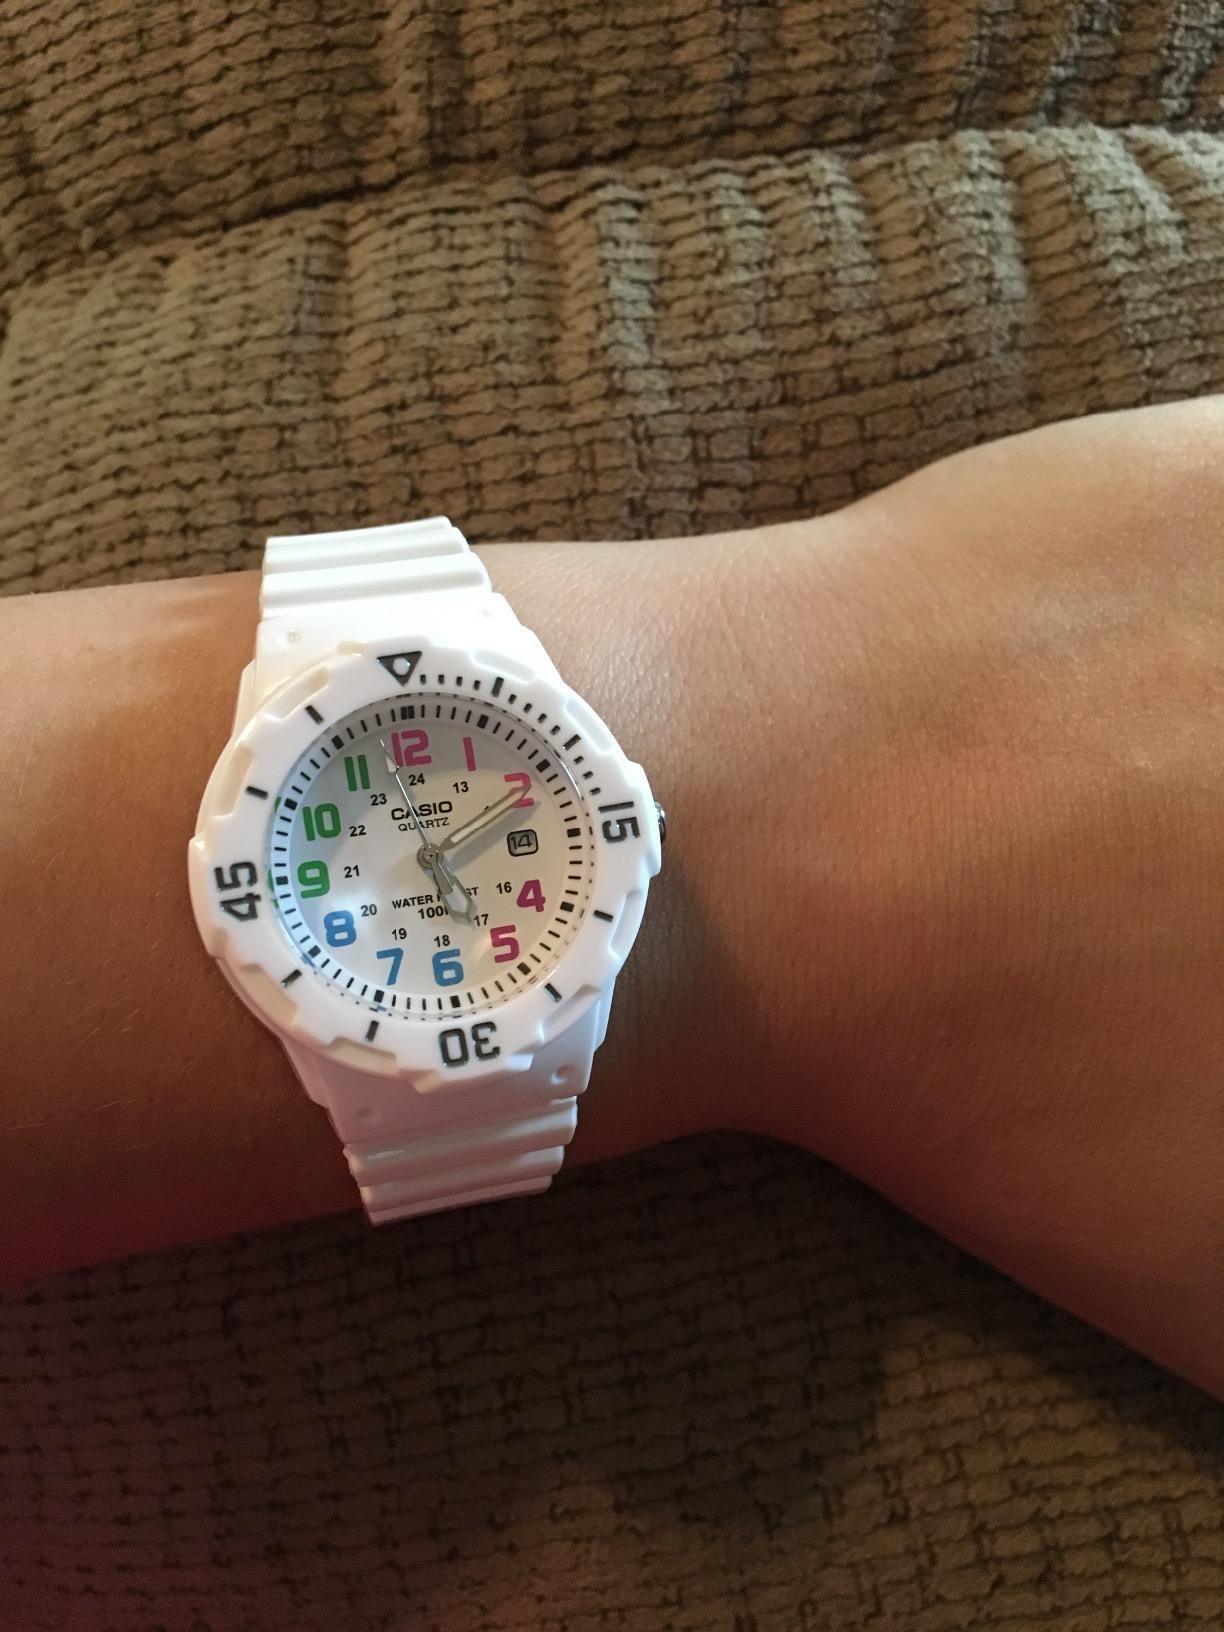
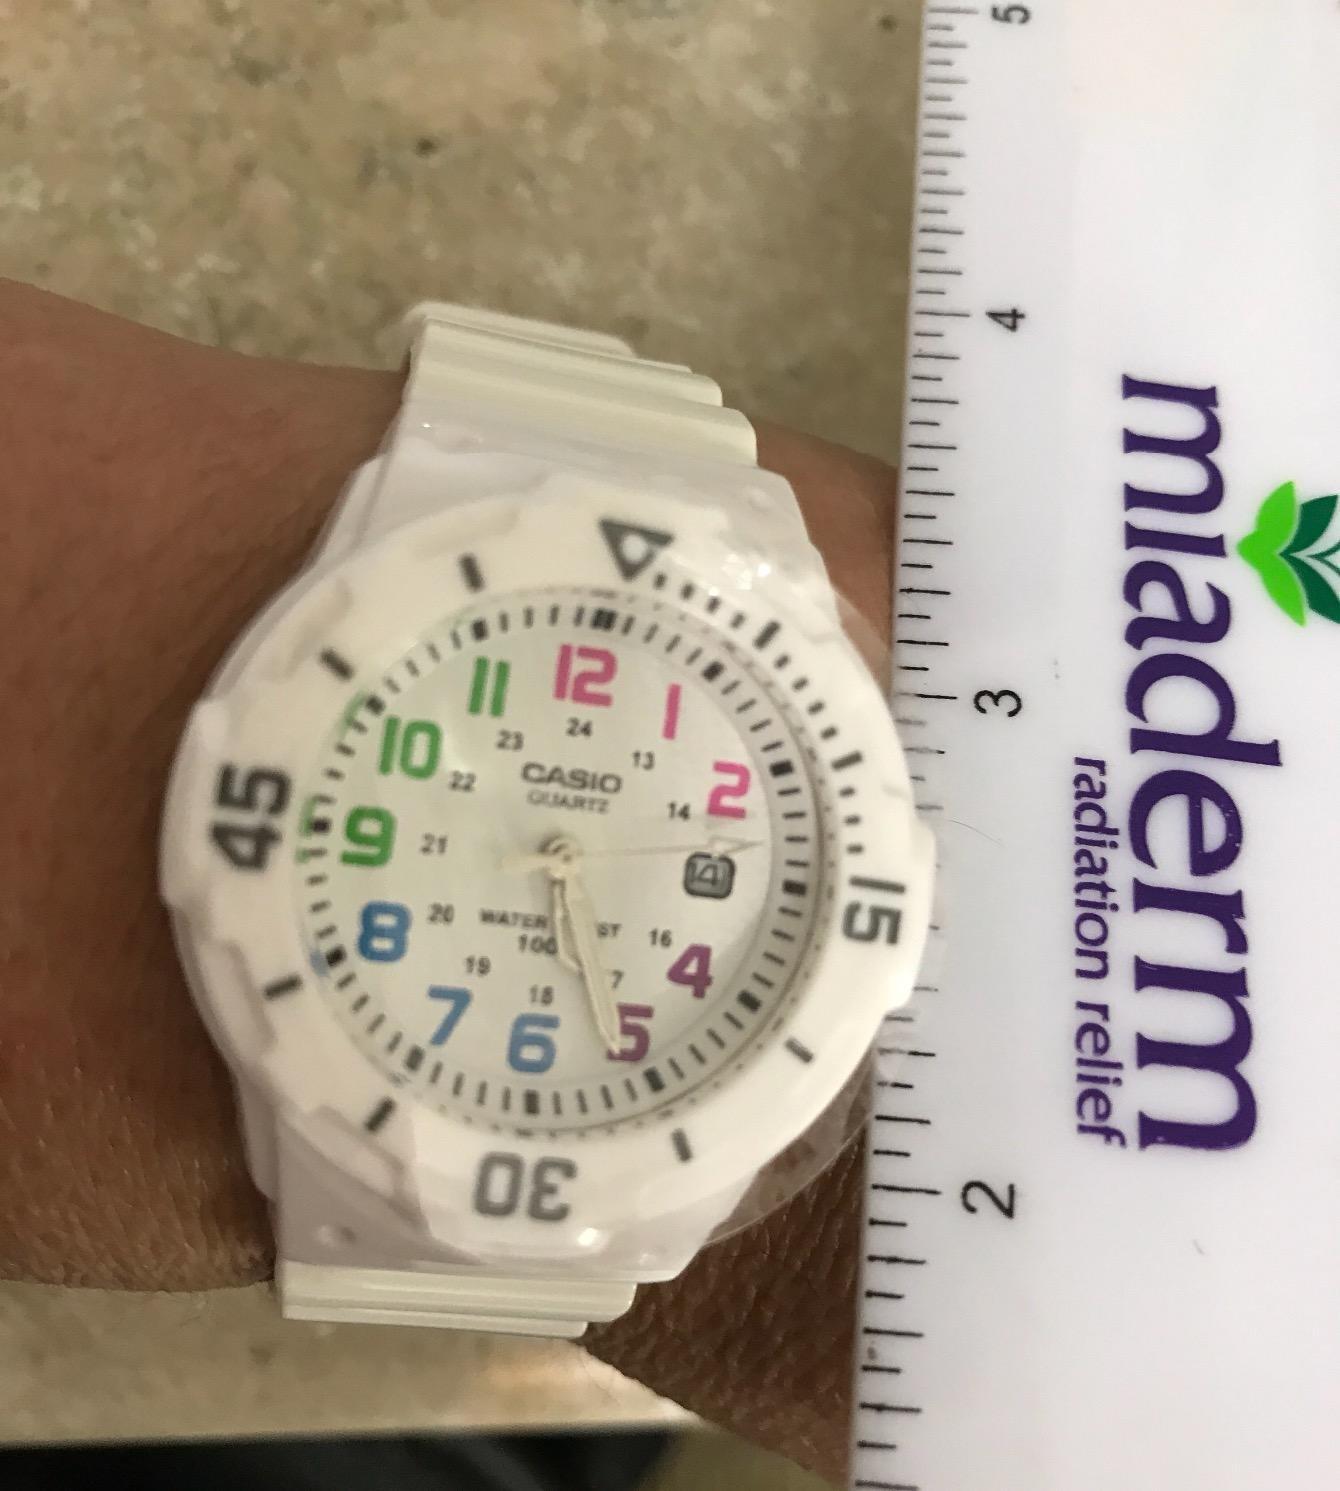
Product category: accessories_watch
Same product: yes